Salmo trutta fario

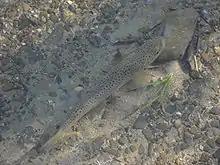
Well camouflaged river trout in a small stream

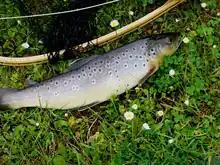
River trout caught with the help of a fly

In the past, European waterbodies were heavily and artificially stocked with rainbow trout, a native of America that grows more quickly and is less demanding of water quality. It is disputed whether this threatens the river trout. Today, it is bred in fishponds with almost the same success rate as the rainbow trout for food and restocking rivers. To protect native species of fish, the stocking of rivers, with non-native species has been restricted for several years.